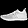
Label: Sneaker